Ignacio Silva Ureta

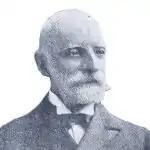
Ignacio Silva Ureta

Ignacio Silva Ureta (July 2, 1837 – March 16, 1924) was a Chilean senator (1894-1915). He was born in Combarbalá and died in Santiago.